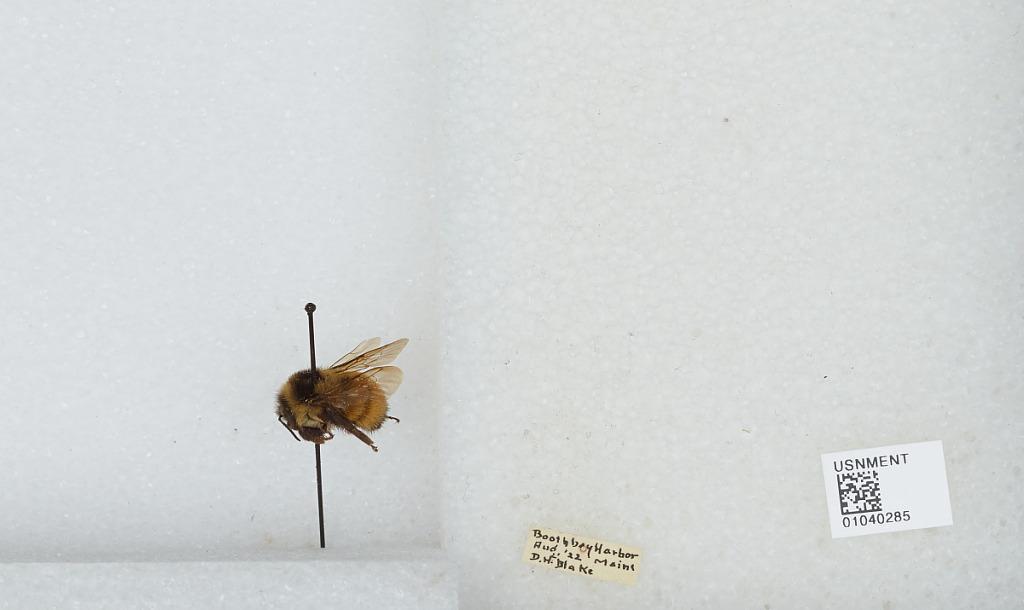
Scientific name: Bombus (Pyrobombus) ternarius Say
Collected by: D. Blake
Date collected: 1922-8-
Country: United States
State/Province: Maine
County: Lincoln
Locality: Boothbay Harbor
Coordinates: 43.8531, -69.6239